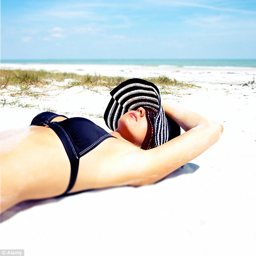
applying sunscreen and wearing sensible clothing in the sun is recommended to avoid skin cancer